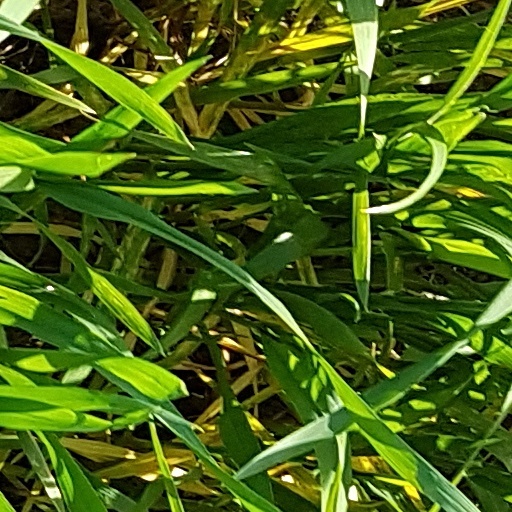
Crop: wheat